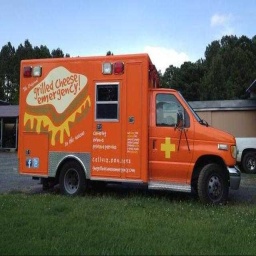
Label: ambulance